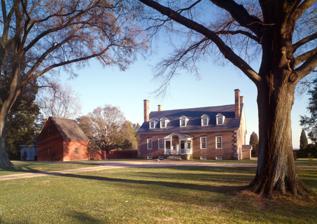
Building: Gunston Hall
Country: United States of America
Year built: 1759
Historic house in Virginia, United States This article is about the Virginia plantation and mansion. For other uses, see Gunston Hall (disambiguation) . United States historic place Gunston Hall U.S. National Register of Historic Places U.S. National Historic Landmark Virginia Landmarks Register View of Gunston Hall from the northwest Show map of Northern Virginia Show map of Virginia Show map of the United States Nearest city Lorton, Virginia Coordinates 38°39′50″N 77°9′37″W / 38.66389°N 77.16028°W / 38.66389; -77.16028 Area 555.7 acres (224.9 ha) Built 1759 Architect George Mason ; William Buckland Architectural style Georgian NRHP reference No. 66000832 Significant dates Added to NRHP October 15, 1966 Designated NHL December 19, 1960 Designated VLR September 9, 1969, June 27, 2007 Gunston Hall is an 18th-century Georgian mansion near the Potomac River in Mason Neck , Virginia , United States. Built between 1755 and 1759 by George Mason , a Founding Father , to be the main residence and headquarters of a 5,500-acre (22 km 2 ) slave plantation . The home is located not far from George Washington's home . The interior of the house and its design was mostly the work of William Buckland , a carpenter/joiner and indentured servant from England. Buckland later went on to design several notable buildings in Virginia and Maryland. Both he and William Bernard Sears, another indentured servant, are believed to have created the ornate woodwork and interior carving. Gunston's interior design combines elements of rococo , chinoiserie , and Gothic styles, an unusual contrast to the tendency for simple decoration in Virginia at this time. Although chinoiserie was popular in Britain , Gunston Hall is the only house known to have had this decoration in colonial America. In 1792, Thomas Jefferson visited Gunston Hall for the last time, attending George Mason 's death bed. After Mason's death, the house remained in use as a private residence for many years. In 1868, it was purchased by noted abolitionist and Civil War Colonel Edward Daniels . It is now a museum owned by the Commonwealth of Virginia and open to the public. The National Society of The Colonial Dames of America (NSCDA) operates the museum as a joint effort with the Commonwealth of Virginia led by a Board of Regents selected by the NSCDA. The home and grounds were designated a National Historic Landmark in 1960 for their association with Mason. History Naming Original Gunston Hall, South Staffordshire , England The Masons came from Gunstone in South Staffordshire and like many others in that area supported the Crown during the 1642-1651 Wars of the Three Kingdoms . After the Royalist defeat at Worcester in 1651, Philip Mason I emigrated to Virginia , along with his cousin Gerard Fowke, whose family home was Gunstone Hall and which gave its name to George Mason's building. One of his distant relatives was Lieutenant General Thomas Fowke (1690-1765) , who fought at the Battle of Prestonpans during the 1745 Jacobite Rising . Construction Gunston Hall, February 2014, from the road William Buckland signed an indenture with Thomson Mason, George Mason's brother, on 4 August 1755, four months after he finished as an apprentice from April 1748 to April 1755. In exchange for free passage to Virginia, room and board, and a yearly salary of twenty pounds sterling, Buckland agreed to act as a carpenter and joiner for the Masons for four years. In November, when Buckland arrived, the exterior walls of Gunston Hall were probably complete. Buckland probably did design the portico overlooking the garden, in addition to much of the interior. The various carvings in the mansion were probably the combined work of William Buckland and William Bernard Sears. Buckland most likely provided designs for the carvings, but Sears most likely carved the wood. Buckland and Sears probably worked on much of the original furniture together. At the time, it was not uncommon for English architects to design furniture as well as buildings. Later history The mansion stayed in the Mason family until 1867. From 1868 to 1891, it was owned by Edward Daniels , a Virginia newspaper publisher and Reconstruction Era politician, who was a former Union cavalry officer and ardent abolitionist. In 1912, it was bought by retired Marshall Field & Company executive, Louis Hertle, whose second wife, Eleanor Daughaday, was a member of The National Society of The Colonial Dames of America . They set about restoring the mansion to its original plan and hosted many prominent guests. In 1949, Hertle in his will gave the property to the Commonwealth of Virginia as a museum to be run by The National Society of The Colonial Dames of America. The Hertles at Gunston Hall c. 1925 Pamela Cunningham Copeland , American horticulturist and historic preservationist, made a significant contribution to the restoration of Gunston Hall in her role as first regent of the Board of Regents of Gunston Hall for the National Society Colonial Dames of America. Copeland led successful efforts to restore its historic gardens, acquire period furniture for the main house, and led efforts to reunite Mason family descendants to support the historic site. She was also the coauthor of “The Five George Masons.... Patricians and Planters of Virginia and Maryland" in 1975. Architecture First floor Plan of Gunston Hall as it appeared in the early 20th century, prior to restoration Central passage (1981) The front of the house faces northwest. The first floor of the house is divided in two by a central passage, leading from a door in the northwest to a door in the southeast, with a staircase running up on the northeast side. On the northeast side of the central passage is the primary chamber (or bedroom) in the front, and the little parlor in the back. Between the primary chamber and the little parlor is a smaller passage, leading to a service staircase and a small, side stairway. The Gunston Hall Plantation official website says that on the southwest side of the house is a parlor in the front and a dining room in the back. However, the Historic American Buildings Survey says that on the southwest side of the house the dining room is in the front and a palladian room is in the back. The central passage is lined by six symmetrical Doric -style pilasters. A double arch, with a carved pine cone, divides the front of the passage from the back. In the front, there are four doors placed opposite one another, although one is a fake door for symmetry. The front of the hall is covered in wallpaper, while the back has raised painted paneling. The primary chamber was a private room and was less ornate than the public rooms. Toward the end of Mason's life, it was painted in emerald green, which was considered a desirable color. The windows had pocket shutters, and are believed to be the only windows in the house to have curtains during Mason's lifetime. The little parlor was private and decorated plainly. The walls were painted a neutral grey. Above the fireplace was a split pediment overmantel (a rectangle, and a partial triangle above that). During Mason's lifetime, the rectangle contained either a painting or a mirror. On either side of the fireplace are deep-shelved beaufats (niches) to store and display the tableware, with doors to secure valuable possessions. External videos George Mason's Gunston Hall , C-SPAN Gunston Hall Plantation , C-SPAN The western room (called the parlor or the dining room) was a public, ornately decorated room. The walls are painted a yellow ocher, and the woodwork is Chinese-style. The wall of the fireplace has a mantel decorated with fretwork , pagoda-like scalloped moldings, as well as canopies topped by pine cone finials. Above the doors are similar canopies, which might have displayed Chinese porcelain vases or ceramic figures. The two long windows are topped by scalloped pediments, decorated with fretwork. During Mason's lifetime, three of the walls were probably wallpapered. During the 18th century, chinoese (Chinese-style) design was popular in Great Britain, however the Gunston Hall museum does not know of any other rooms in colonial America with this type of coordinated chinoiserie woodwork. The southern room (called the dining room or the palladian room), was public, and was the most elaborately decorated in the house. The classical woodwork shows touches of the fashionable rococo design. The fireplace wall has an ornate chimney breast . On either side of the fireplace are beaufats, these ones with shallower shelves than in the little parlour, and no doors. Classical broken pediments top the chimney breast and the beaufats. The floor was made of carefully matched blind-doweled planks, an expensive feature. Egg-and-dart carved patterns surround the black-walnut entry doors. During Mason's lifetime, painted or decorated paper covered the thin pine paneling on the walls. The two windows look out onto Mason's garden. Second floor Gunston Hall in 2014, seen from the river side looking through the garden Unlike other 18th-century houses of Gunston Hall's stature, the layout of the second floor is entirely dissimilar to the floor below. A narrow passage runs sideways through the upper level, leading to seven bedchambers and a storage room. At the top of the main stairway is a tri-part arch with fluted pillars, separating the passageway from a small gallery overlooking the staircase. The smaller service staircase comes up opposite the storage room. Of the bedchambers, only the four corner rooms have fireplaces. Their fireplaces and surrounds did have some architectural detail. The corner rooms had two or three windows each, while the inner chambers only had one window each. The walls of the corner bedchambers were painted with more expensive shades, such as Prussian blue or verdigris. The attic was accessible through one of the inner bedrooms. The storage closet, or lumber room, had no exterior window, but instead received light from a window to the stairwell, as there was an exterior window above the staircase landing. Basement Land front Porch Gunston Hall has a basement, which has a main passage and four rooms like the floor above it. Three staircases lead down to the basement. The basement contains four brick arched chimney supports, and nine small windows. In 1975, a cast-iron stove was excavated from the basement. The style of the stove suggests it is from the 18th or early 19th century. Around 1986, a "shallow subsurface perimeter drainage system" was built about four feet (1.2 m) away from the foundation walls. This reduced standing water in the basement caused by excess ground moisture. Porches The front porch of Gunston Hall is William Buckland 's "most individualistic design", according to Great Georgian Houses of America , as copied by the Historic American Buildings Survey. The classical lines of the porch exactly follow those of a Roman medal of the Temple of Tyche in Eumeneia , Asia Minor , only engraved once. It is possible Buckland saw the medal or heard it discussed while apprenticing with his uncle, a bookshop owner. The porch is also quite similar to the porch of Honington Hall , near Oxford . It is possible the Honington Hall porch inspired Buckland. Garden and outbuildings View of garden from Gunston Hall looking southwards from a second floor window View from the outlook on the southern edge of Gunston Hall's garden, looking out toward the Potomac The garden is located behind the house, or on the southern side. The garden was grown above a man-made level platform where there used to be a hill, and is exactly one acre (about 4000 sq m) in area. A gravel path runs from the back of the house to the southern edge, and was twelve feet (3.7 m) wide during Mason's time period, the same width as the central passage in the house and the portico. Today, the path is narrower, crowded by boxwoods that are now about 250 years old. The path ends in an overlook extending out from the steep edge of the garden. From here, the Potomac river can be seen. The Gunston Hall museum website says that the view was more impressive during Mason's time, when the trees were cleared. The garden was most likely broken into four rectangles, with additional gravel paths running through and around it. To give the illusion from the house of all rectangles being the same size, the rectangles closer to the house were probably shorter than the rectangles farther away. The outbuildings at Gunston Hall are reconstructed. They include a kitchen, dairy, smokehouse, and laundry. They are believed to represent typical support buildings of an 18th-century plantation household. George Mason owned about 90 slaves, but the location of their dwellings is unknown. Visitors' center and museum shop The visitors' center shows an 11-minute film, "George Mason and the Bill of Rights." The museum shop sells souvenirs such as books, gift items, soap, food, and toys. Other Mason plantations Photograph of a drawing of the Mason mansion on Analostan Island George Mason's other plantations included Hollin Hall , Woodbridge , Lexington , and Mason's Island . His son, John Mason , lived in Clermont for part of his life. The Gunston Hall plantation was essentially a small village, home to more than a hundred people. George Mason gave Hollin Hall to his third son, Thomson Mason, through deeds of gift in 1781 and 1786. The land, as given, totaled 676 acres (2.74 km 2 ). Hollin Hall is about three miles (4.8 km) southwest of Alexandria. Late in the 18th century, it was near George Washington 's Mount Vernon . Thomson Mason was the first member of the Mason family to live here. Before, the land was rented out to tenants. Woodbridge Plantation used to be on the Occoquan River across from Colchester. There was a ferry there. George Mason willed the land to Thomas Mason, his youngest son, in 1792. Lexington Plantation was originally part of the Gunston Hall Plantation land. Lexington was given to George Mason's first son, George Mason V . The mansion of Lexington Plantation was probably not built until after George Mason V returned from a trip to Europe in 1783. George Mason III bought Barbadoes Island (now Theodore Roosevelt Island) from Francis Hammersly in 1717, and the island came to be known as Mason's Island. George Mason gave the island to his fourth son John Mason in 1792. Since John Mason always referred to the island as Analostan Island it came to be known by that name. During the 1790s, John ordered a summer home built there. After financial troubles, the bank foreclosed the island and John's Georgetown property in 1833. John Mason then moved to Clermont , a 320-acre (1.3 km 2 ) property he had recently acquired, where he spent the rest of his life. Legacy Gunston Hall, 1958 issue Gunston Hall, home of George Mason, was commemorated on a 3-cent stamp for the 200th anniversary on June 12, 1958. The view shows the riverfront side of the classic mid-Georgian brick home. George Mason was author of the Virginia Declaration of Rights, which served as the basis of the first ten amendments to the Federal Constitution. Gunston Hall was the namesake of the USS Gunston Hall (LSD-5) launched in 1943, and the USS Gunston Hall (LSD-44) launched in 1987. Gunston Hall is also the namesake for Gunston Elementary School, in Lorton, Virginia , Gunston Middle School in Arlington, Virginia , as well as "Gunston," a former athletic mascot for George Mason University . See also List of National Historic Landmarks in Virginia National Register of Historic Places listings in Fairfax County, Virginia References